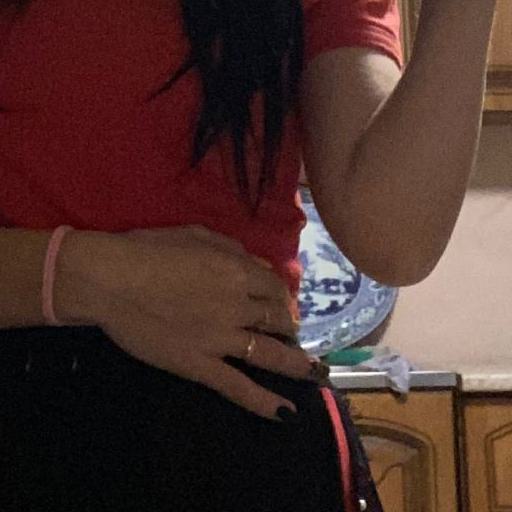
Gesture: no_gesture